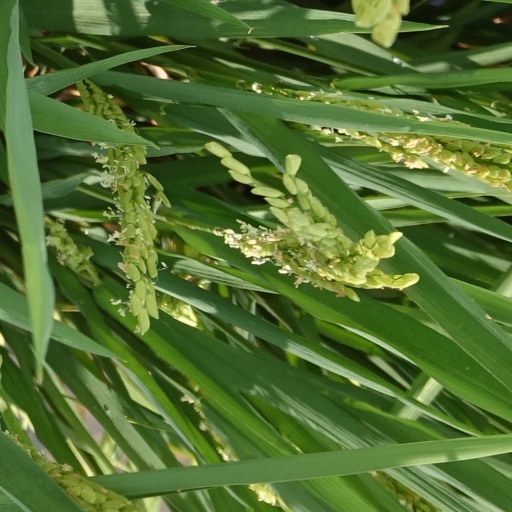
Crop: rice